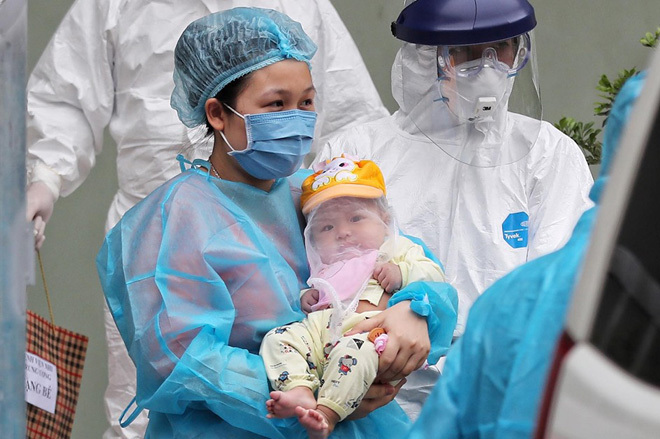
Objects detected:
Coverall
Coverall
Coverall
Mask
Mask
Goggles
Gloves
Face_Shield